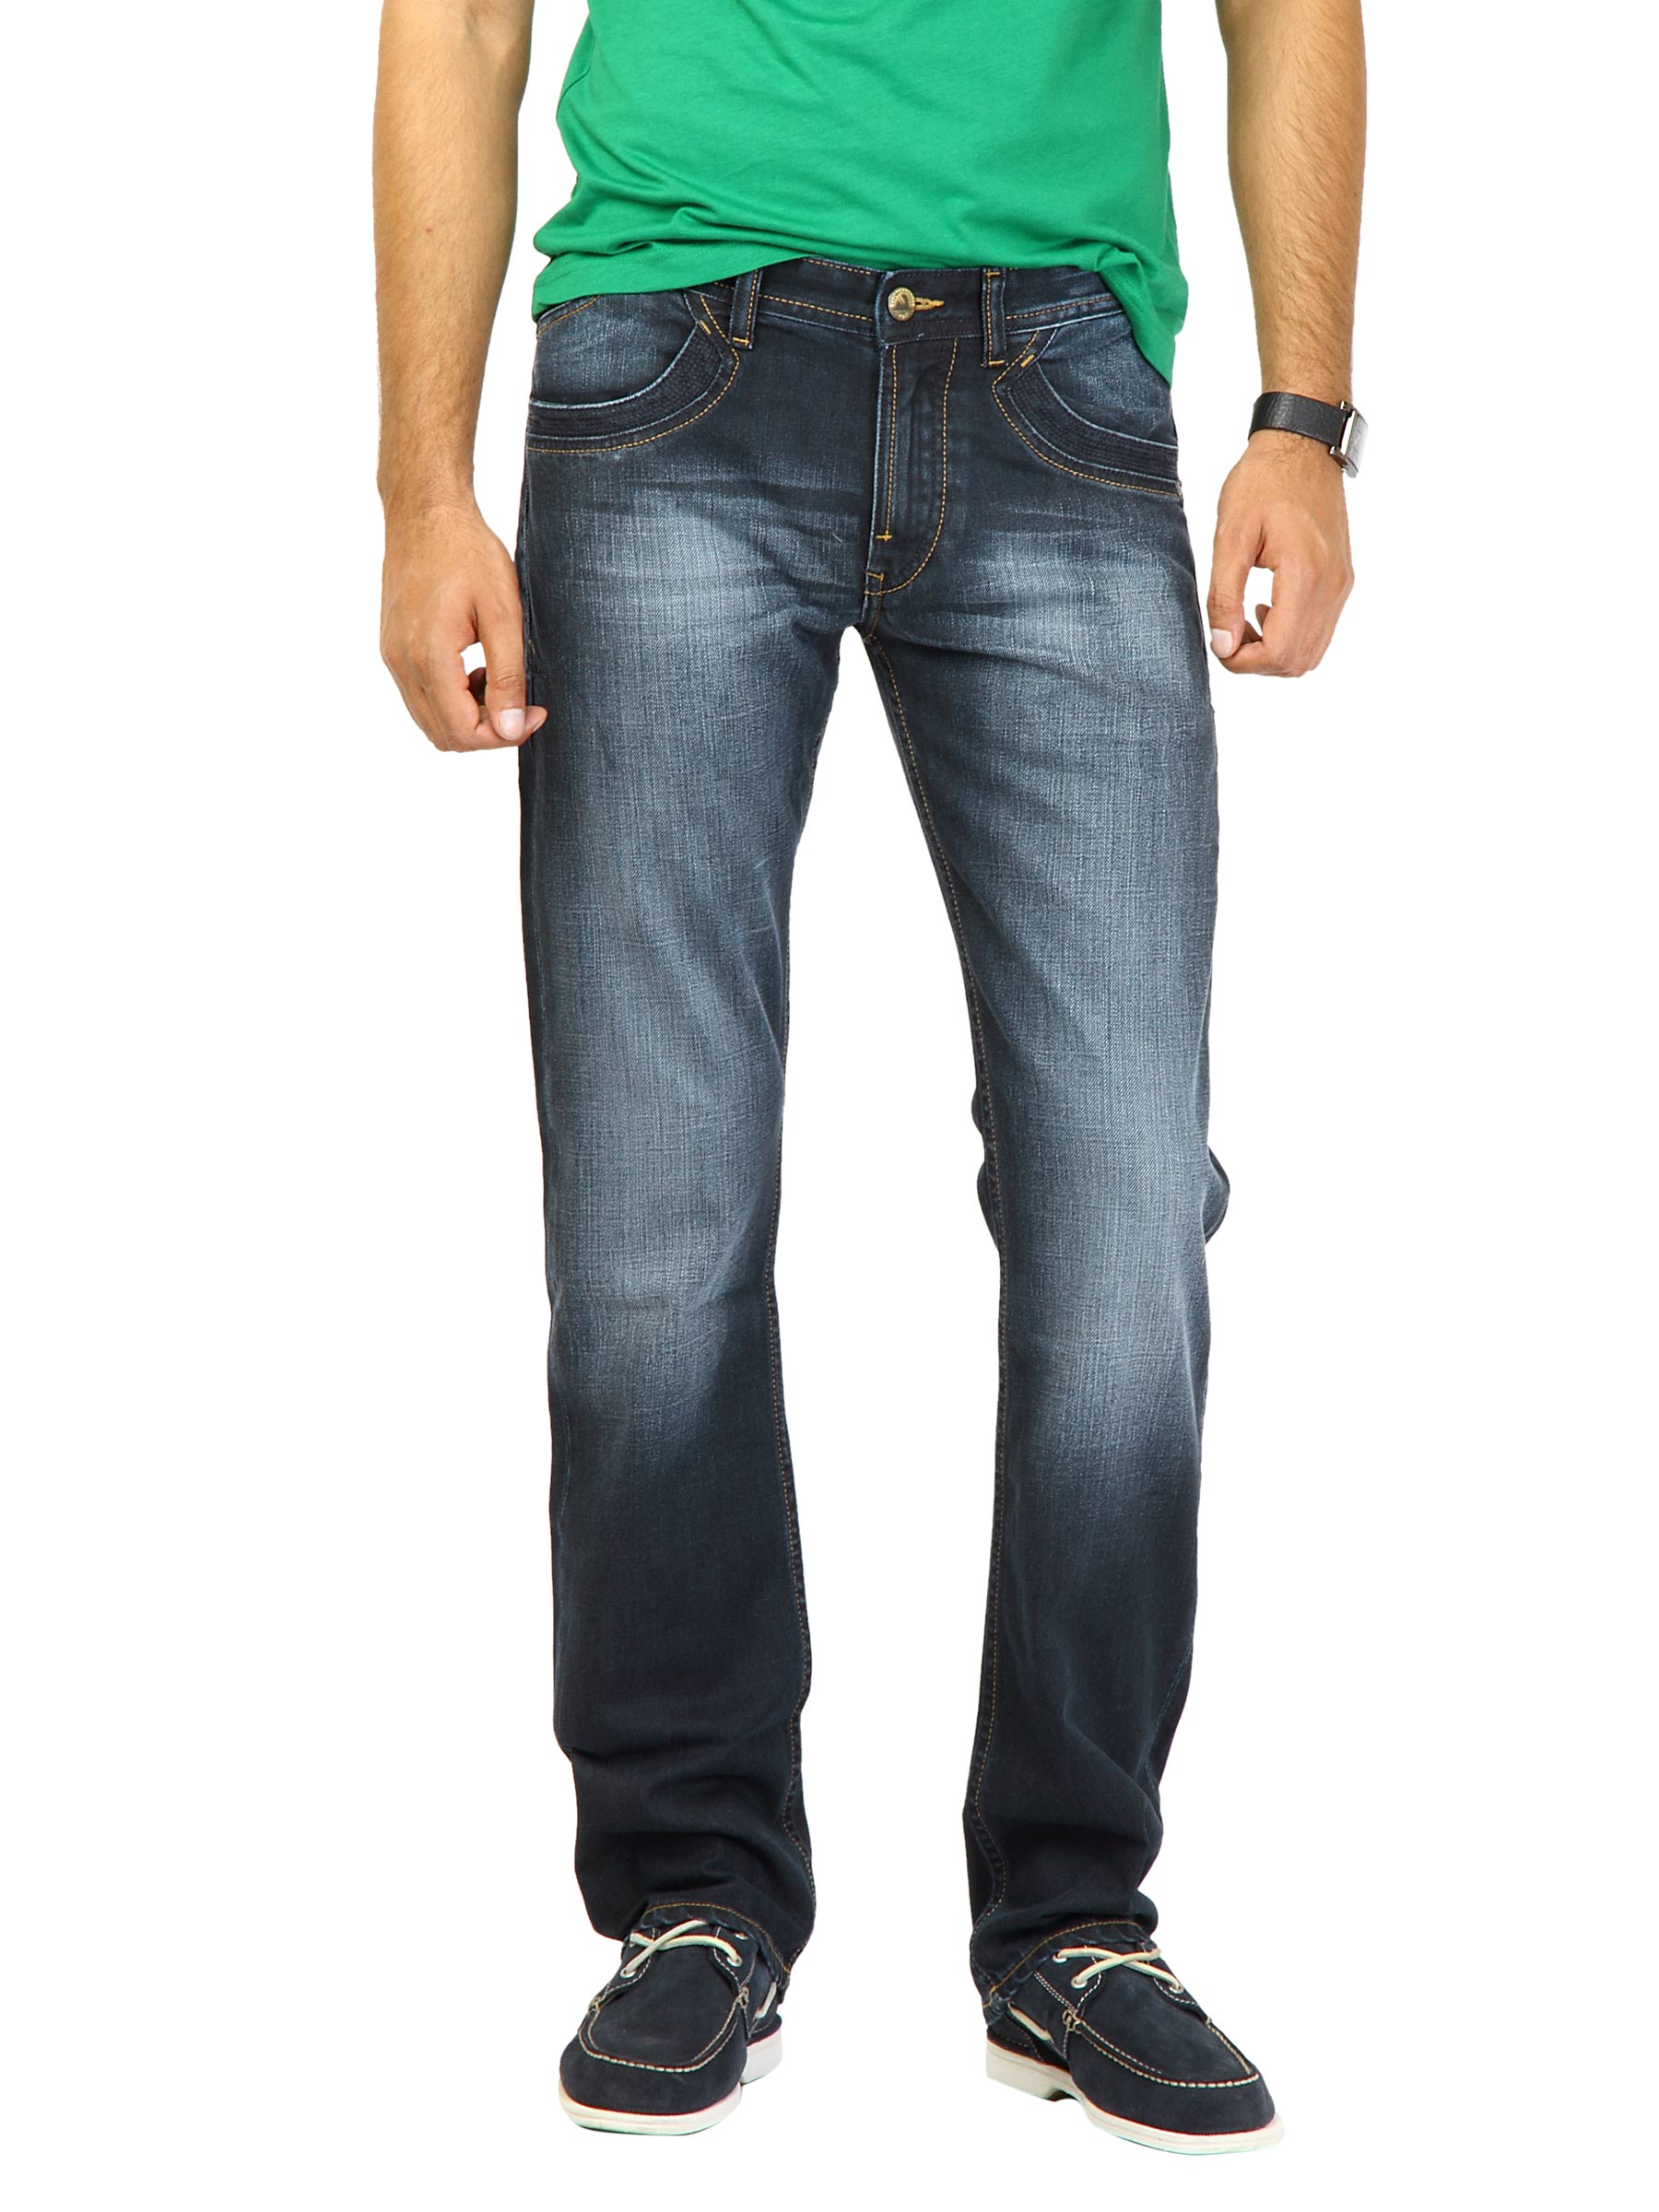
Flying Machine Men Midrise Blue Jeans
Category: Apparel / Bottomwear / Jeans
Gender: Men
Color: Blue
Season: Winter 2016
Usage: Casual